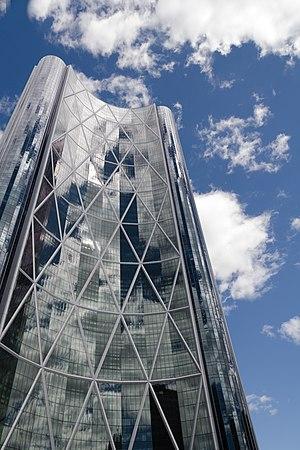
The Bow est un gratte-ciel situé à Calgary au Canada.